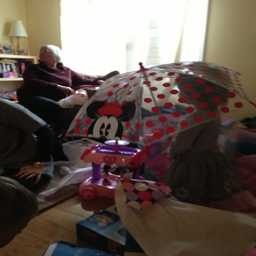
A little girl is holding a Minnie Mouse umbrella above her head.
A woman ists on a chair while a child stands under an umbrella with red dots.
A lose shot of a Mini Mouse decorated lamp.
A child is standing underneath an umbrella in a room while an older lady sits in a chair.
three people a lamp and a mini mouse umbrella